You Young-min

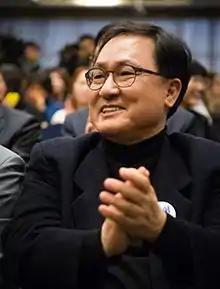

Yoo Young-min (born 27 August 1951) is a South Korean politician served as the last Chief of Staff to the President Moon Jae-in from 2020 to 2022. Yoo previously served as his first Minister of Science and ICT from 2017 to 2019.